For One Night Only (TV series)

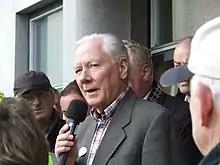
Gay Byrne is presenter

For One Night Only is an Irish light entertainment show hosted by Gay Byrne. It features music and chat with a special guest musician. The studio-based show originally aired on Friday nights as a summer "filler" in 2011. The show returned for a second series in 2012.